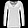
Label: Pullover